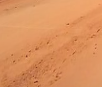
Surface type: ground